Memory cell (computing)

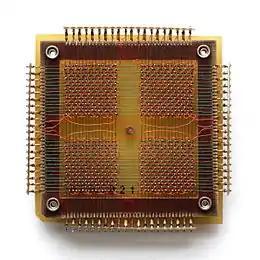
32x32 core memory plane storing 1024bits of data

On December 11, 1946 Freddie Williams applied for a patent on his cathode-ray tube (CRT) storing device (Williams tube) with 128 40-bit words. It was operational in 1947 and is considered the first practical implementation of random-access memory (RAM). In that year, the first patent applications for magnetic-core memory were filed by Frederick Viehe. Practical magnetic-core memory was developed by An Wang in 1948, and improved by Jay Forrester and Jan A. Rajchman in the early 1950s, before being commercialised with the Whirlwind computer in 1953. Ken Olsen also contributed to its development.